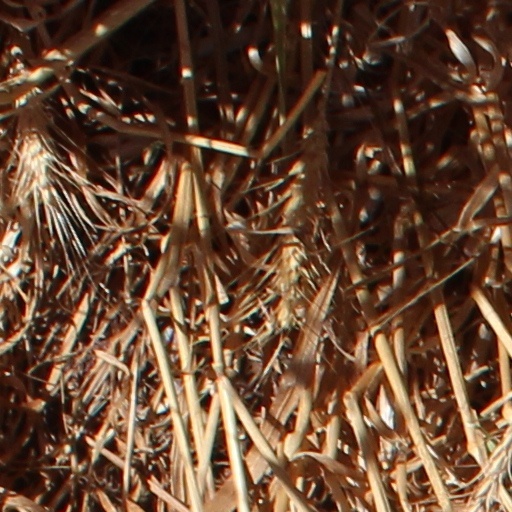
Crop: wheat